Turkish Naval Forces

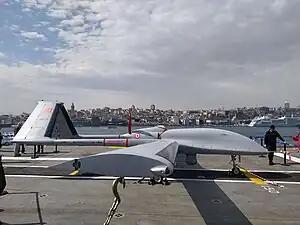
A Baykar Bayraktar TB3 UCAV on the flight deck of TCG "Anadolu" (L-400) in Istanbul, April 17, 2023.

The "G"-class frigates of the Turkish Navy have undergone a major modernisation program which included the retrofitting of a Turkish digital combat management system named GENESIS ("Gemi Entegre Savaş İdare Sistemi"). The system was designed and implemented jointly by the Turkish Navy and HAVELSAN, a Turkish electronic hardware systems and software company. The GENESIS upgraded ships were delivered between 2007 and 2011.